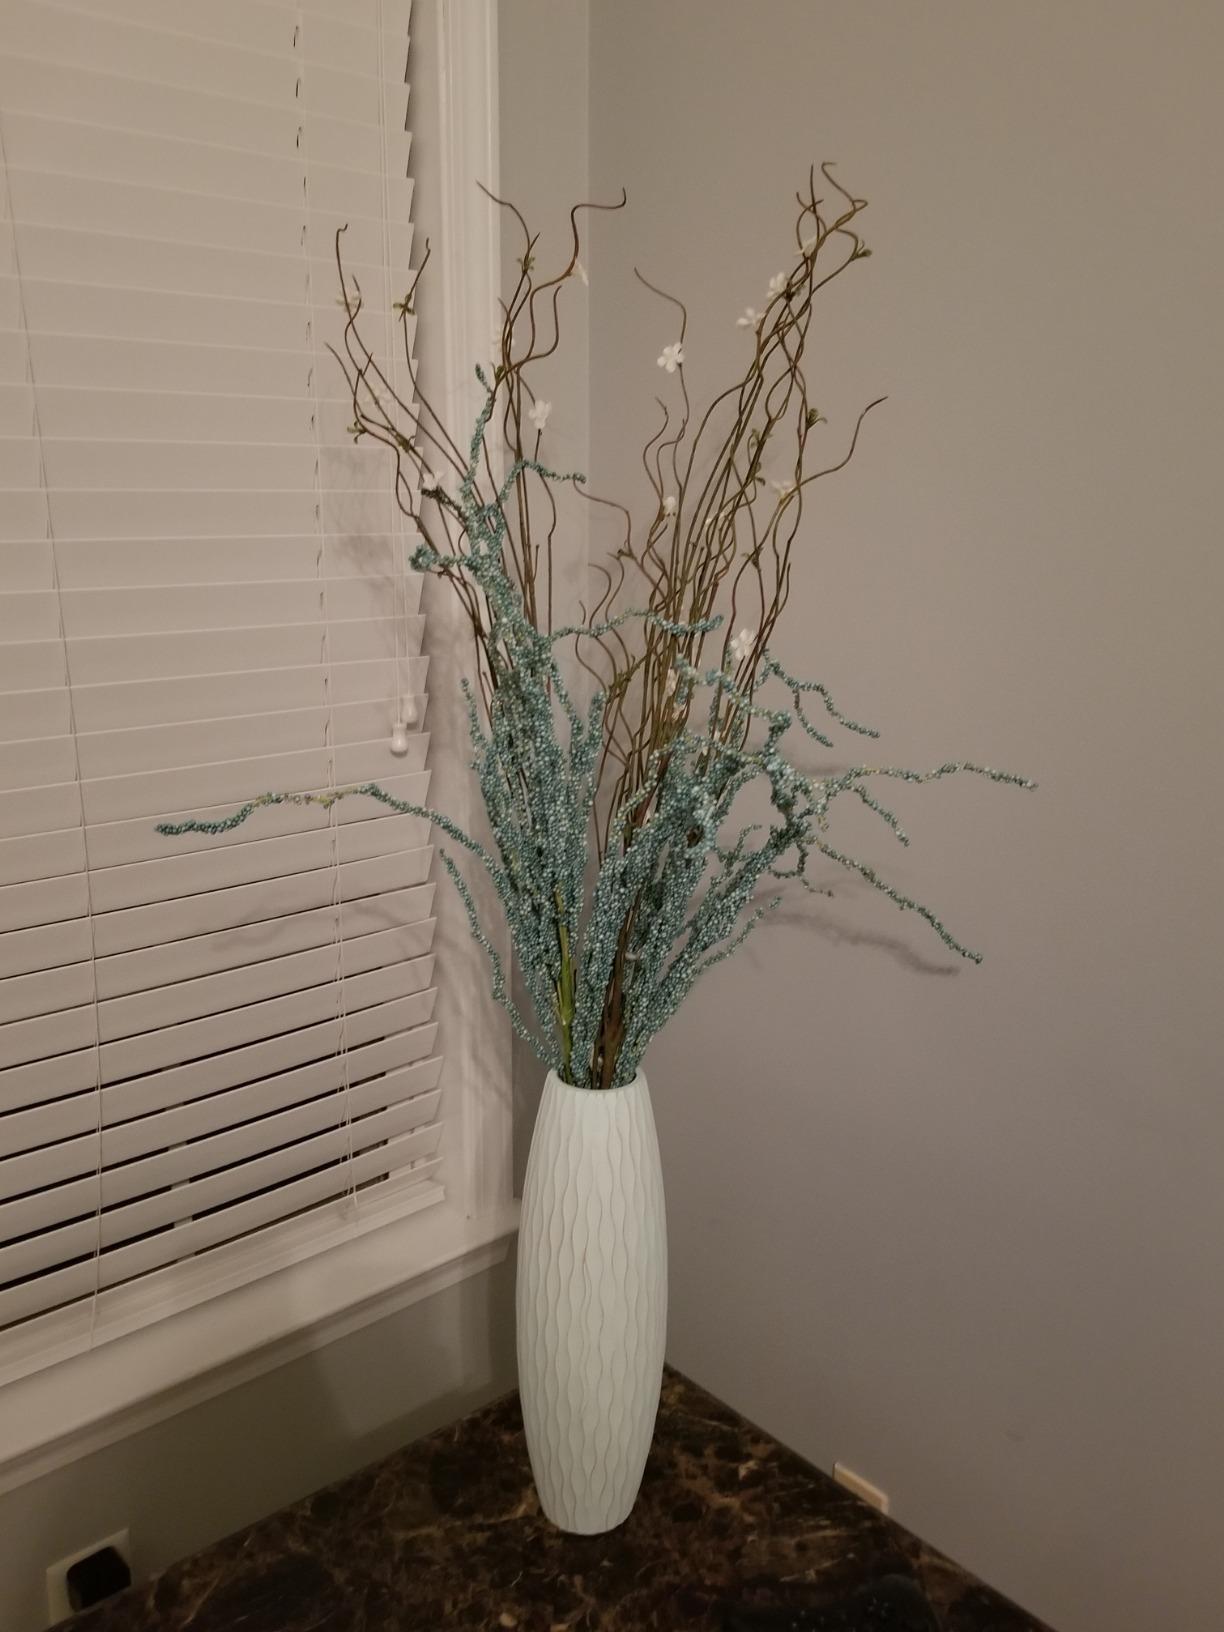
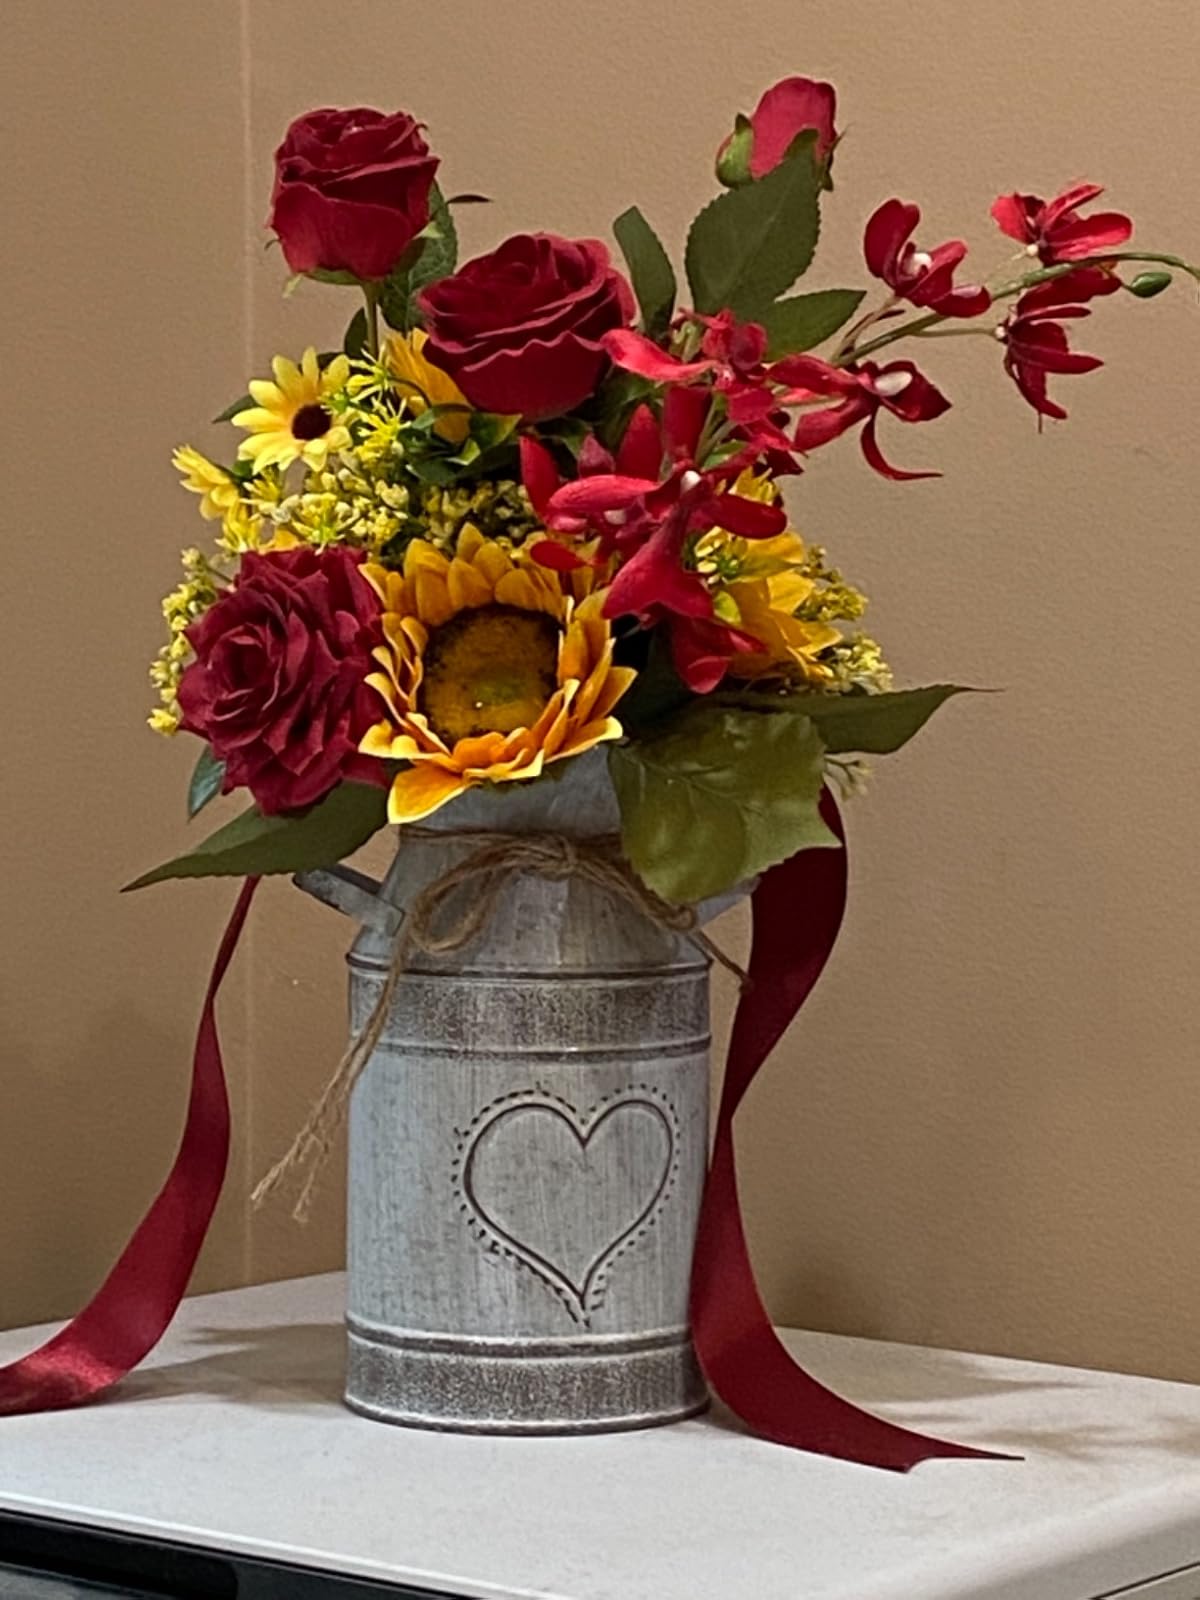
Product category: vase
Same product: no